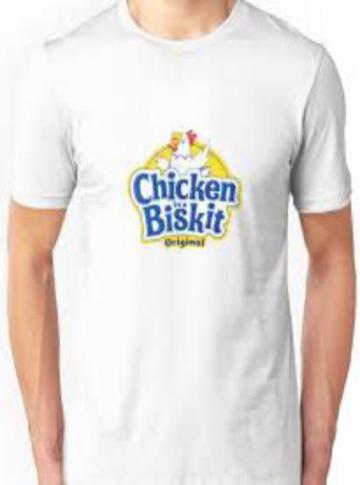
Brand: chicken in a biskit
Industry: Food